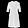
Label: Dress